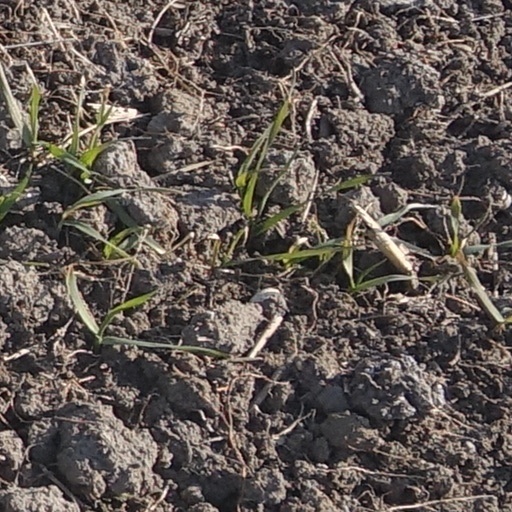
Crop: wheat